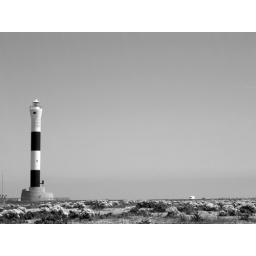
I was interested in the contrasts of scale and the empty space between the lighthouse and the van